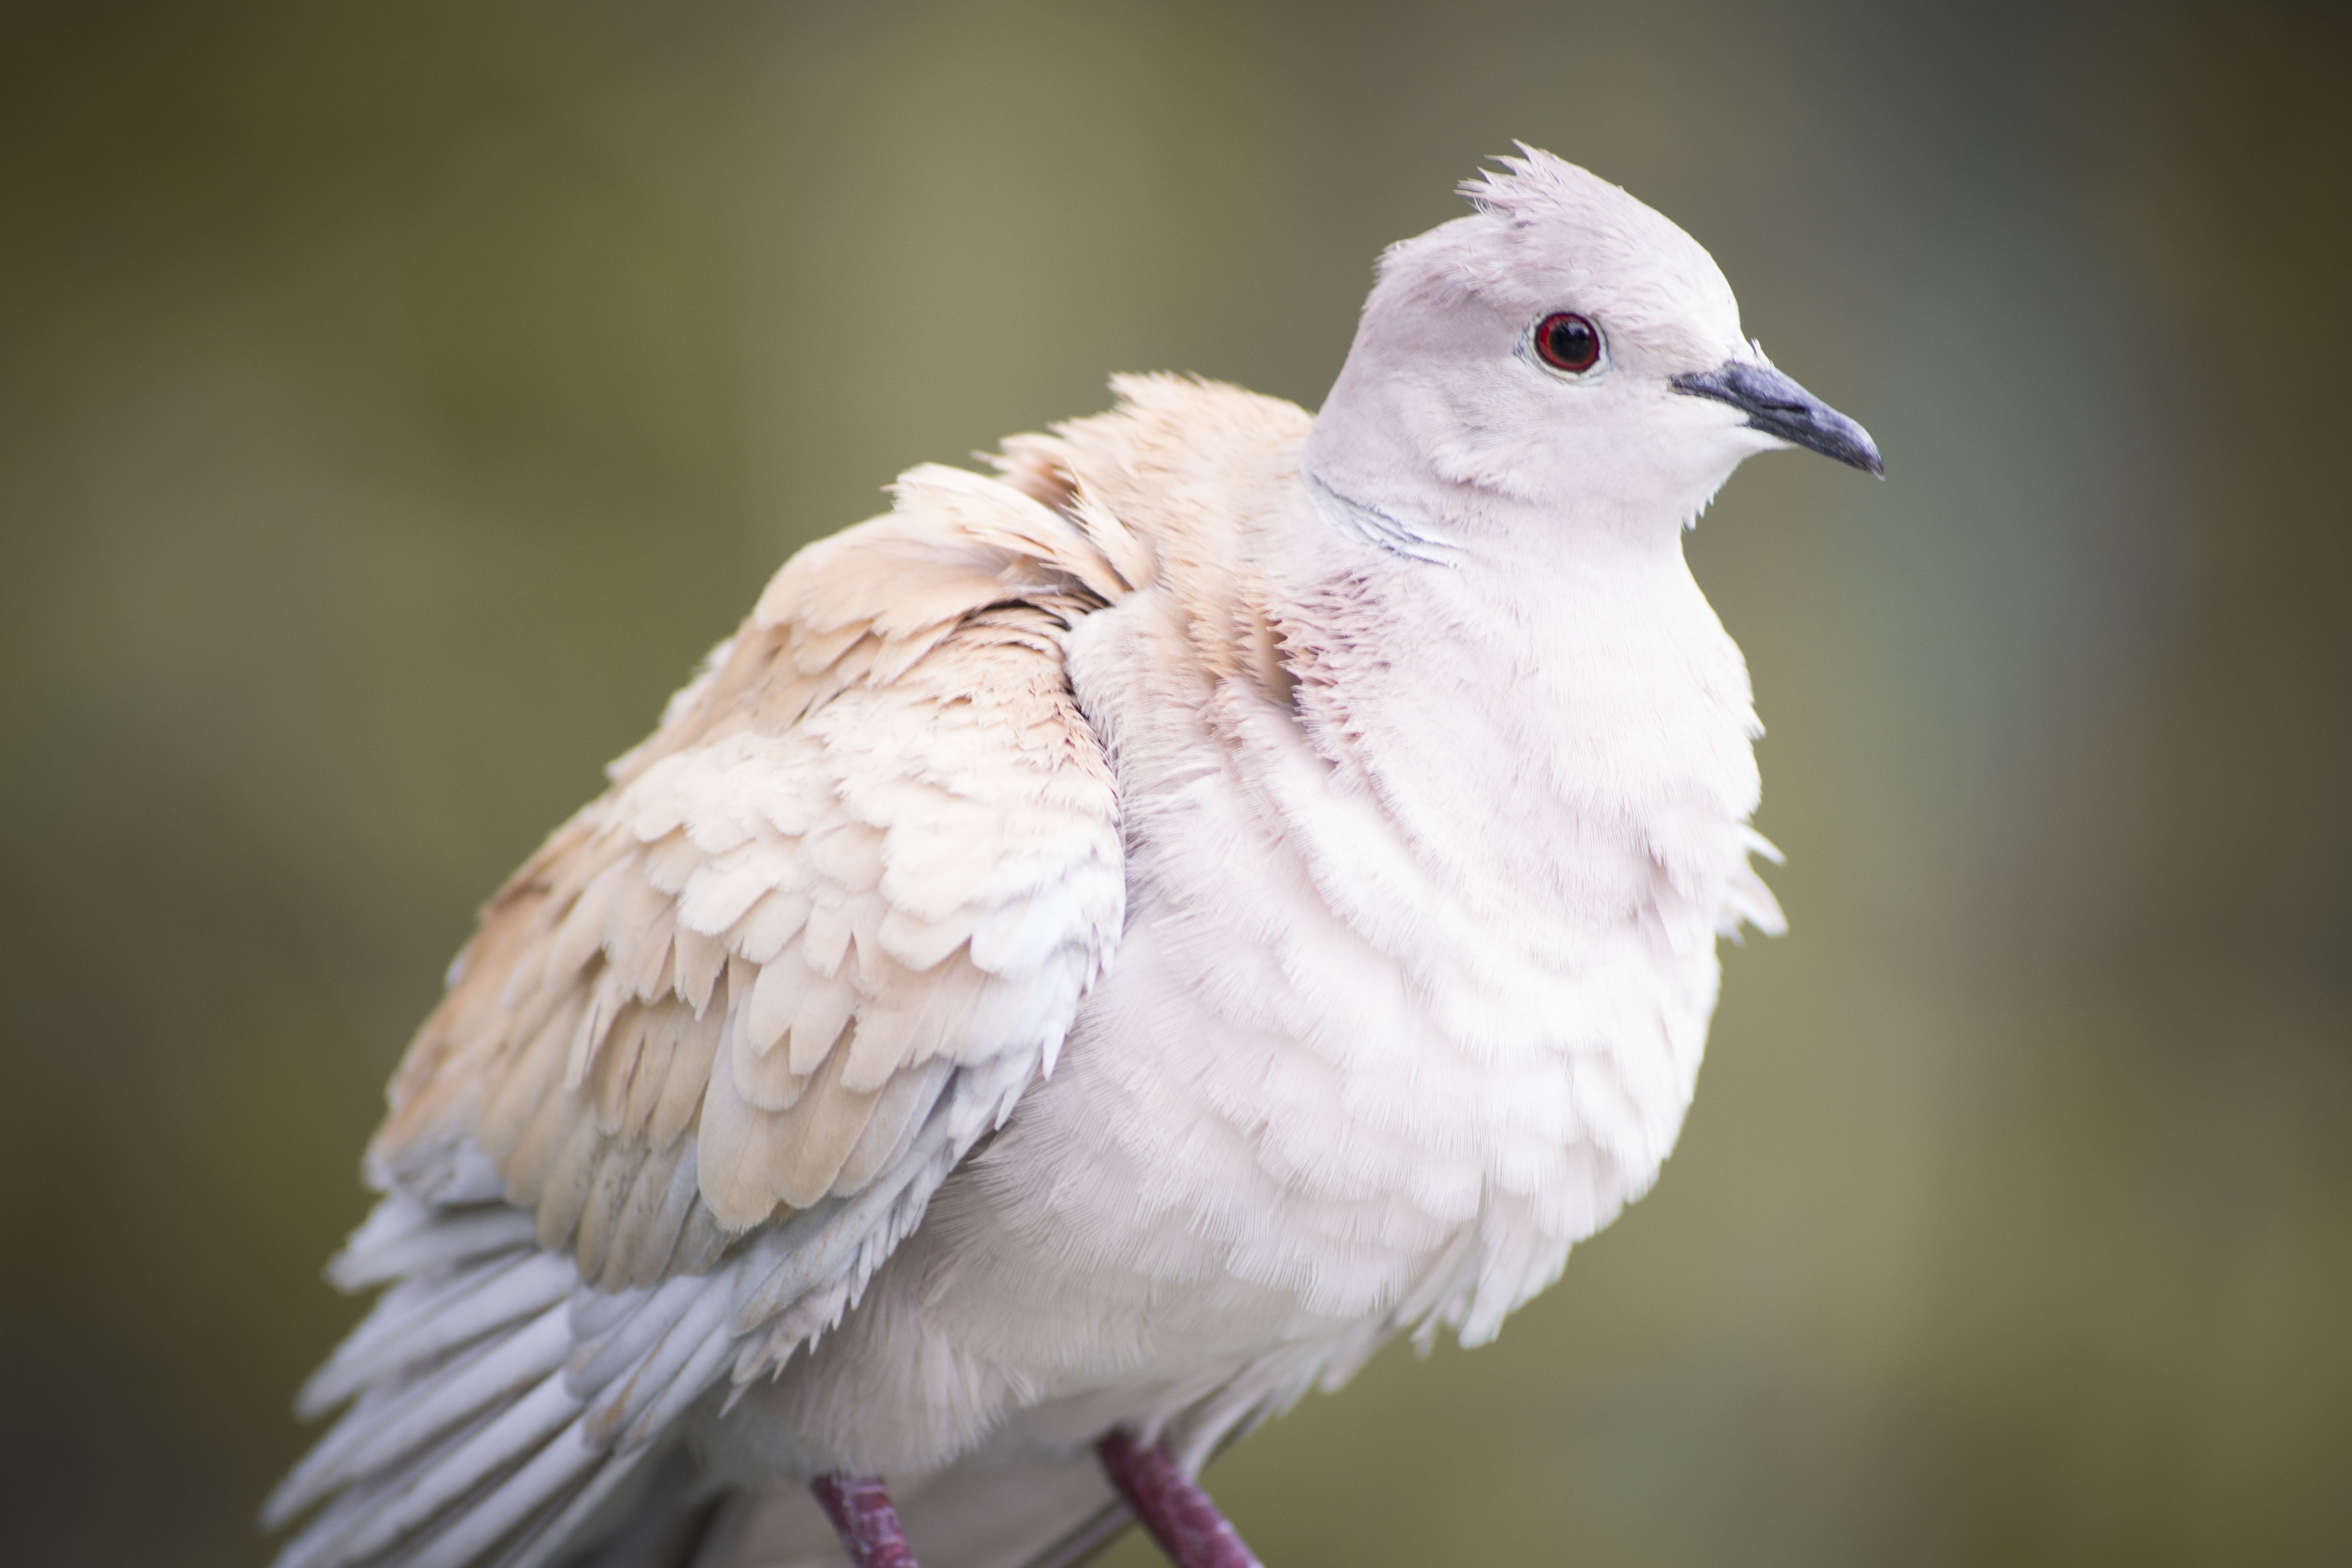
nature, bird, wing, white, animal, cute, flying, fly, wildlife, beak, feather, fauna, close up, pigeon, dove, vertebrate, perching bird, pigeons and doves, stock dove